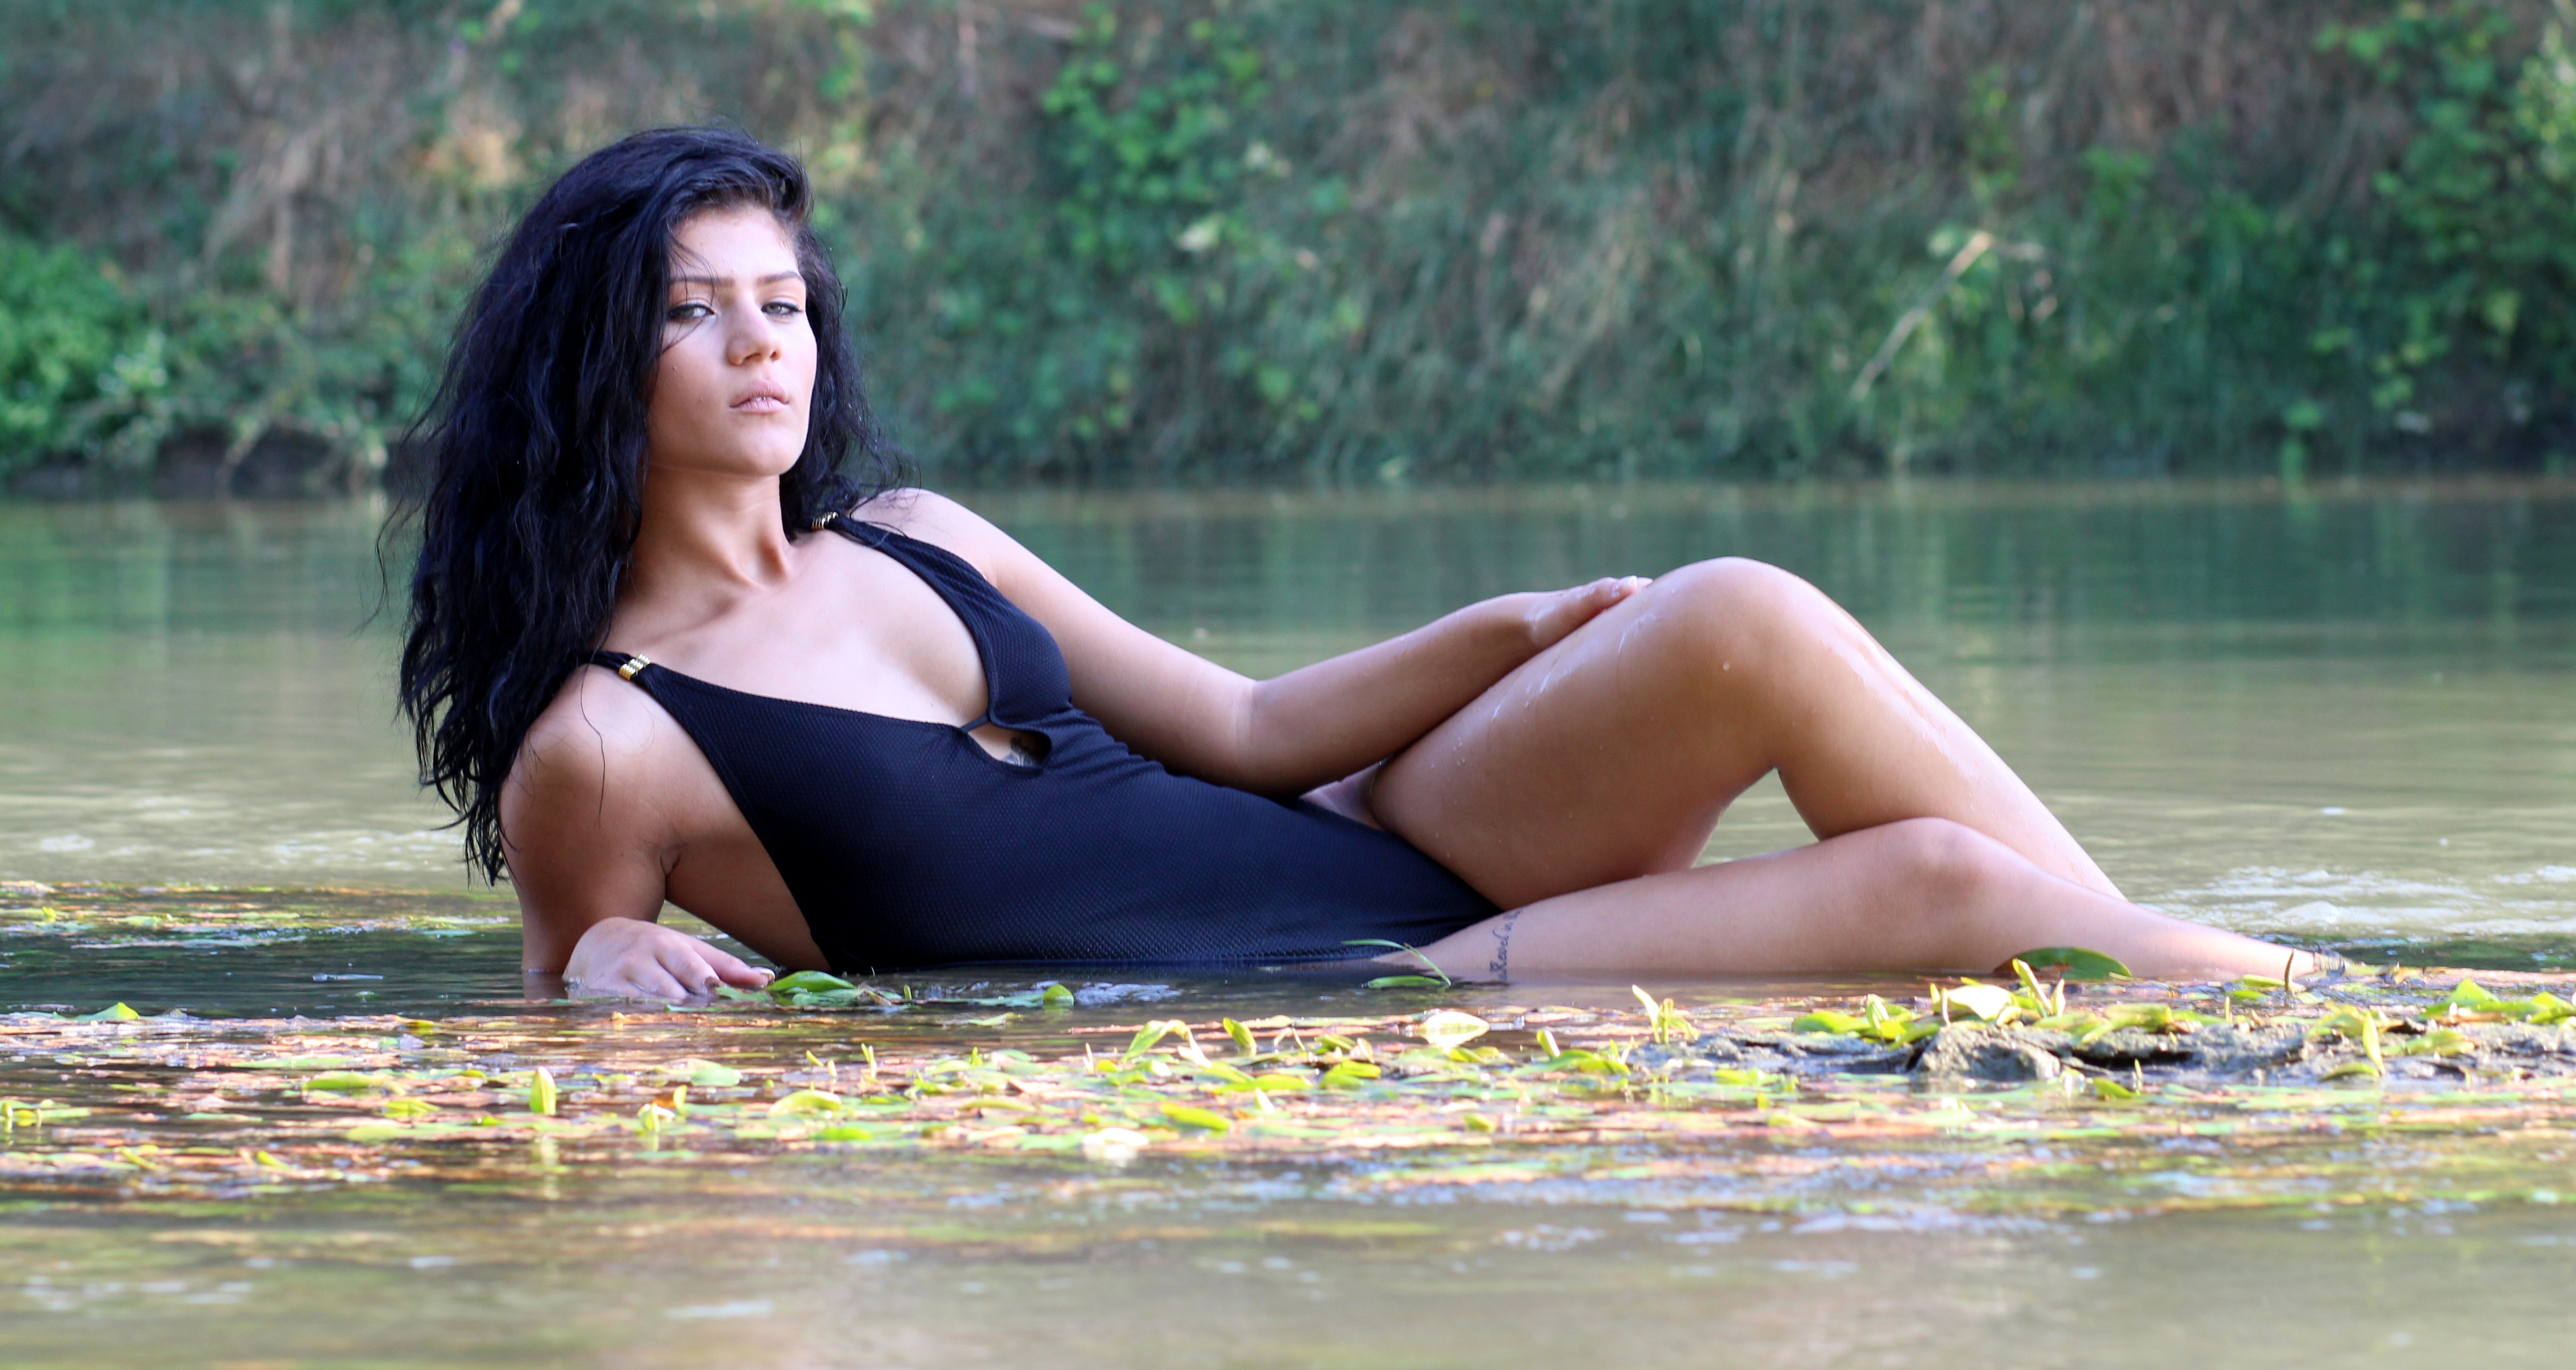
water, person, girl, photography, sunlight, wild, leg, brunette, model, sitting, swimwear, long hair, human body, thigh, swimsuit, beauty, sensual, abdomen, photo shoot, seduction, portrait photography, human positions, sun tanning, art model